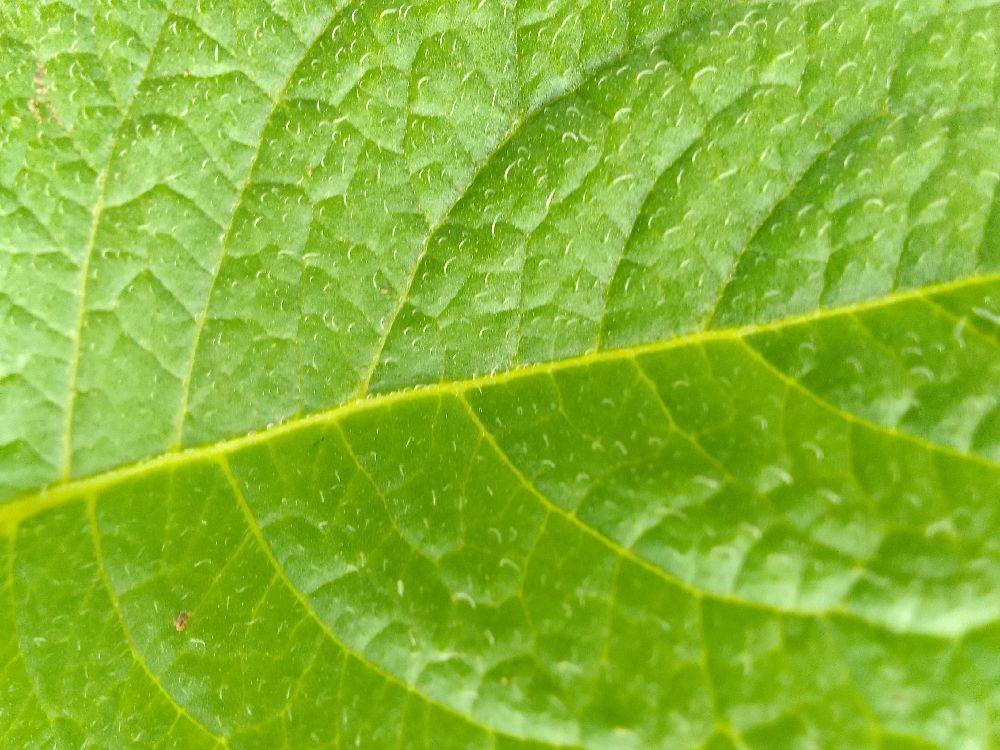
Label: Healthy